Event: Nepal Earthquake
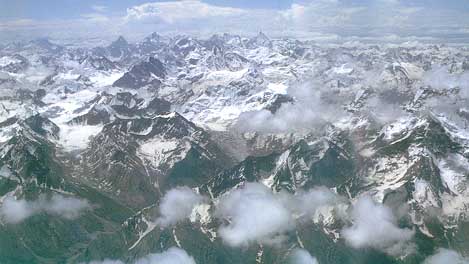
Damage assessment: no_damage